Amaranta Fernández

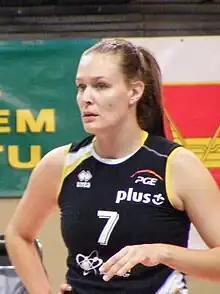
Amaranta Fernandez Organika Cup 2010

Amaranta Fernández Navarro (born 11 August 1983) is a Spanish former volleyball player, playing as a central.